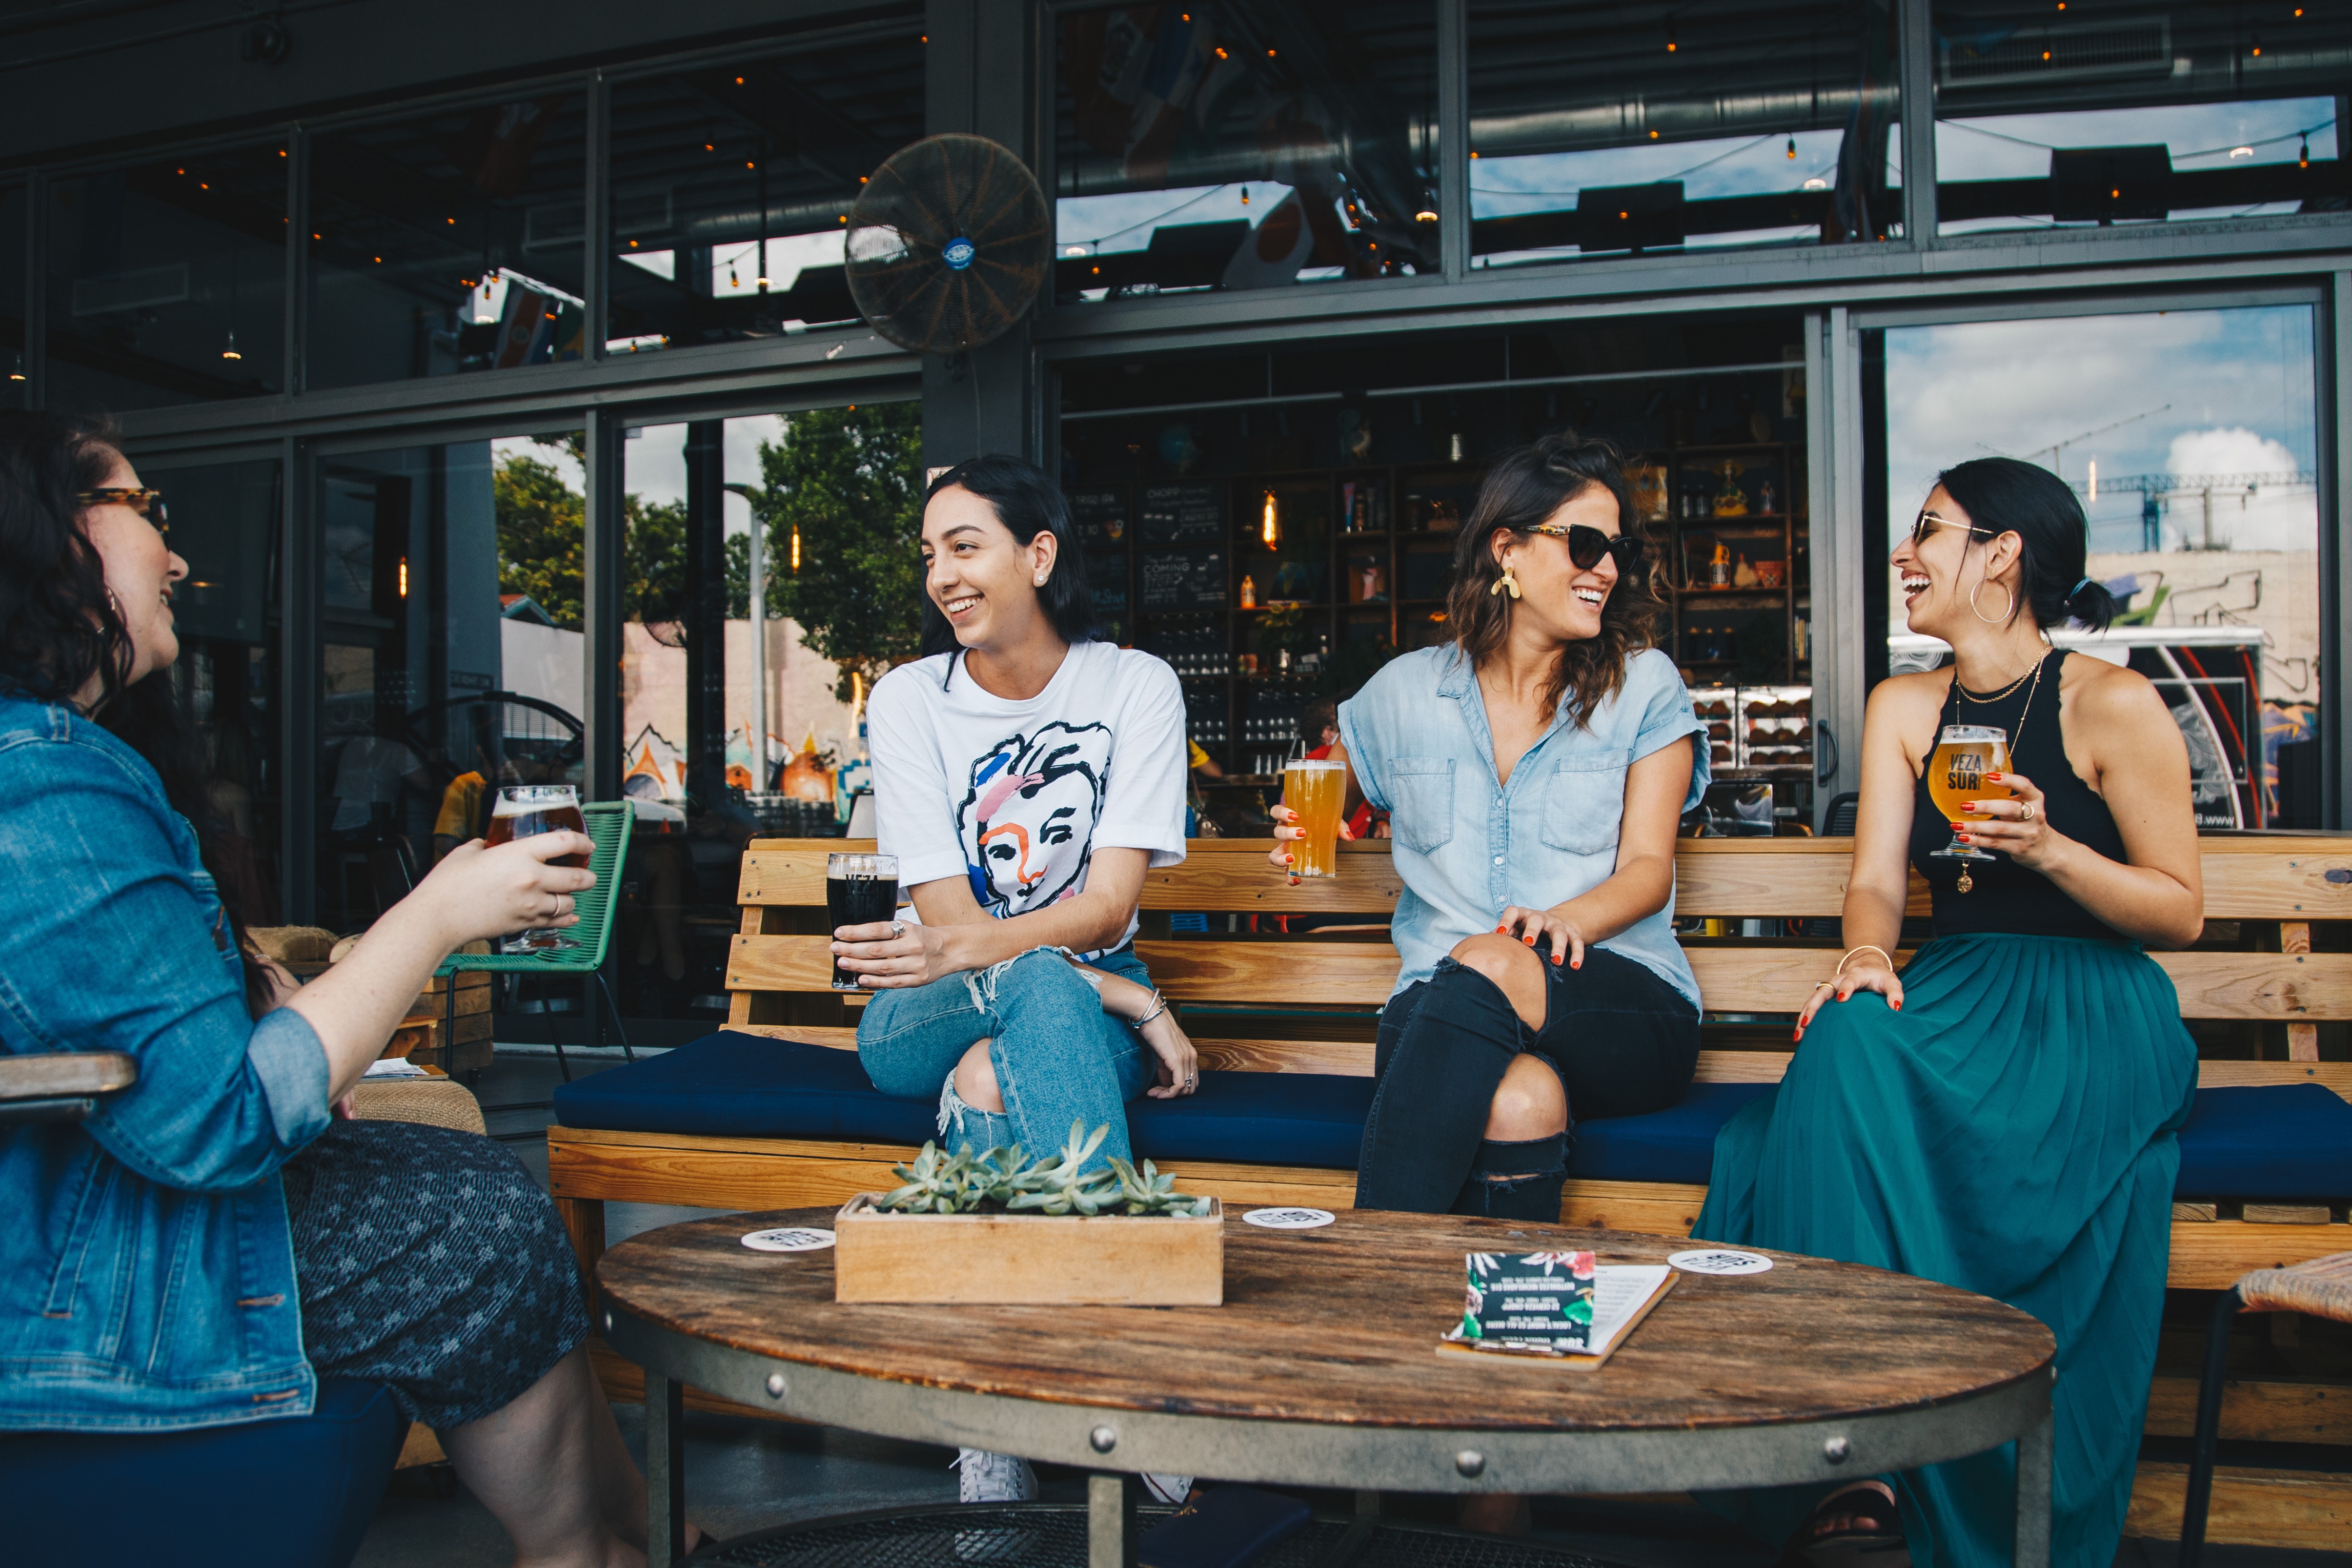
snapshot, table, room, leisure, event, photography, restaurant, meal, sitting, vacation, lunch, drink, tourism, conversation, cuisine